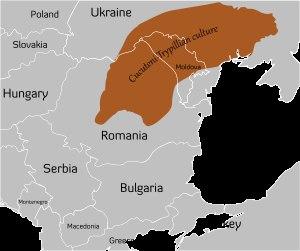
La principauté de Moldavie est un État européen historique. Avec celle de Valachie et celle de Transylvanie, c'est l'une des trois principautés médiévales à population roumanophone. Avec la Valachie c'est aussi l'une des deux « principautés danubiennes ». La Moldavie en tant que région historique, couvrait un territoire aujourd'hui partagé entre trois États modernes : la Roumanie, la Moldavie et l'Ukraine. Son histoire constitue une période importante du passé de la république de Moldavie et de la Roumanie, qui en revendiquent toutes deux la culture, les souverains, le patrimoine littéraire et les monuments. Elle avait une législation, une armée, une flotte sur le Danube et un corps diplomatique : ce n'était donc pas, comme le représentent de façon inexacte de nombreux ouvrages historiques modernes, une province turque ou polonaise, mais une principauté d'abord indépendante, ensuite autonome, vassale seulement tantôt des rois de Pologne, tantôt du sultan ottoman de Constantinople.